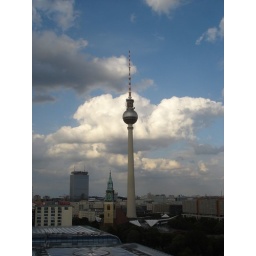
The TV tower, built by the Soviets when the wall was up